History of video games

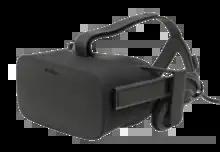
The Oculus Rift headset

In the late 1990s and early 2000s, Internet accessibility and new online technologies flourished, such as Java and Adobe Flash. Though Adobe Flash was initially intended to be a tool to develop fully interactive websites, Flash lost favor in this area but individual developers found ways to use the tool for animations and games, aided by the ease of the development tools for this purpose. The website Newgrounds was created to help people share and promote their Flash works. Though these Flash games lack the complexity of gameplay of games on consoles or computers, they were available for free and sparked creative ideas that would carry forward; for example, "Crush the Castle" directly inspired the popular mobile game "Angry Birds", while the founder of Newgrounds, Tom Fulp, teamed with animator Dan Paladin to create "Alien Hominid" as a Flash game, which they later built upon into the more complete "Castle Crashers" under the studio The Behemoth.